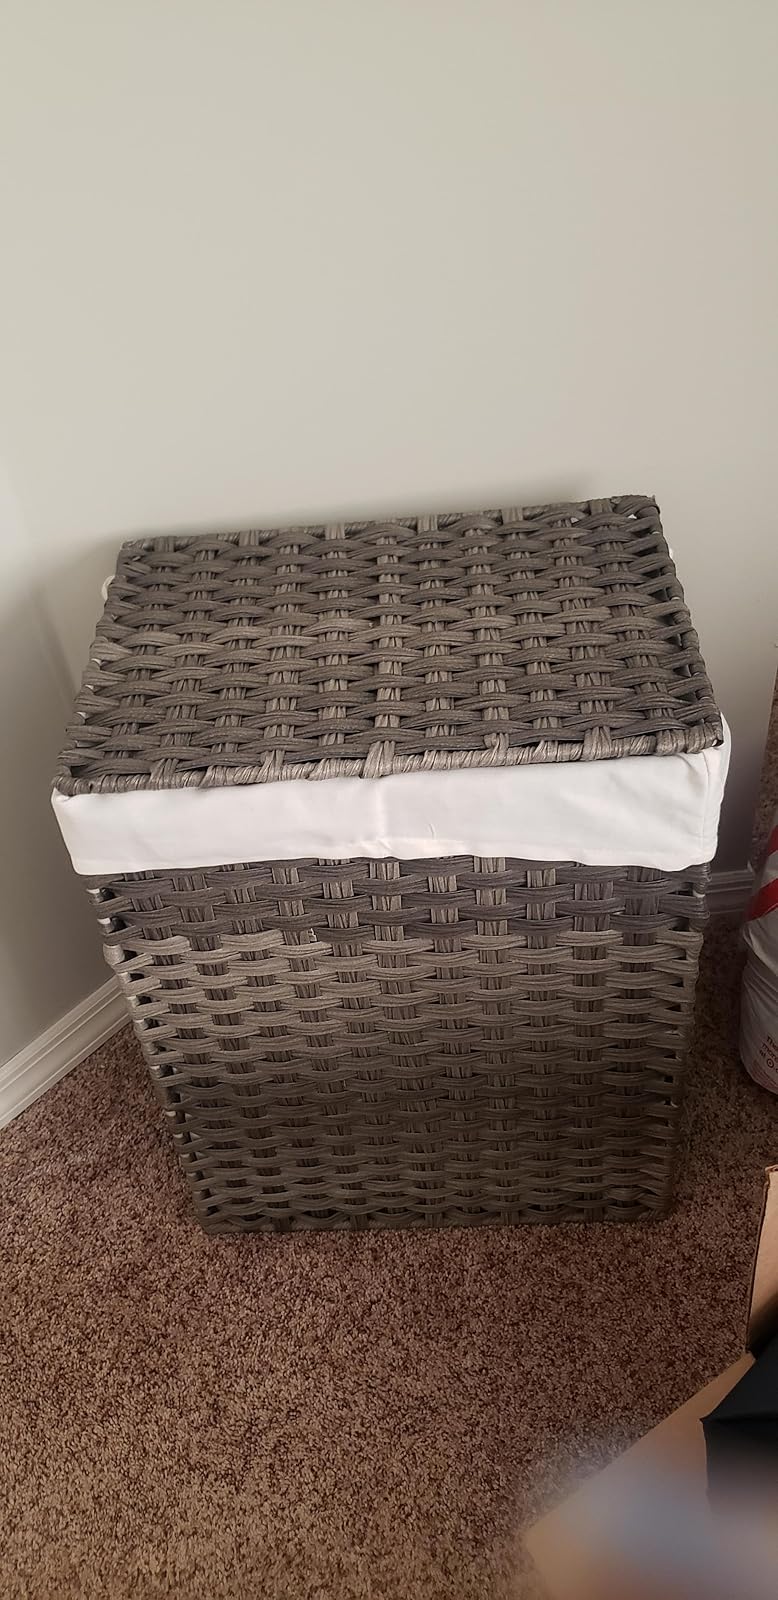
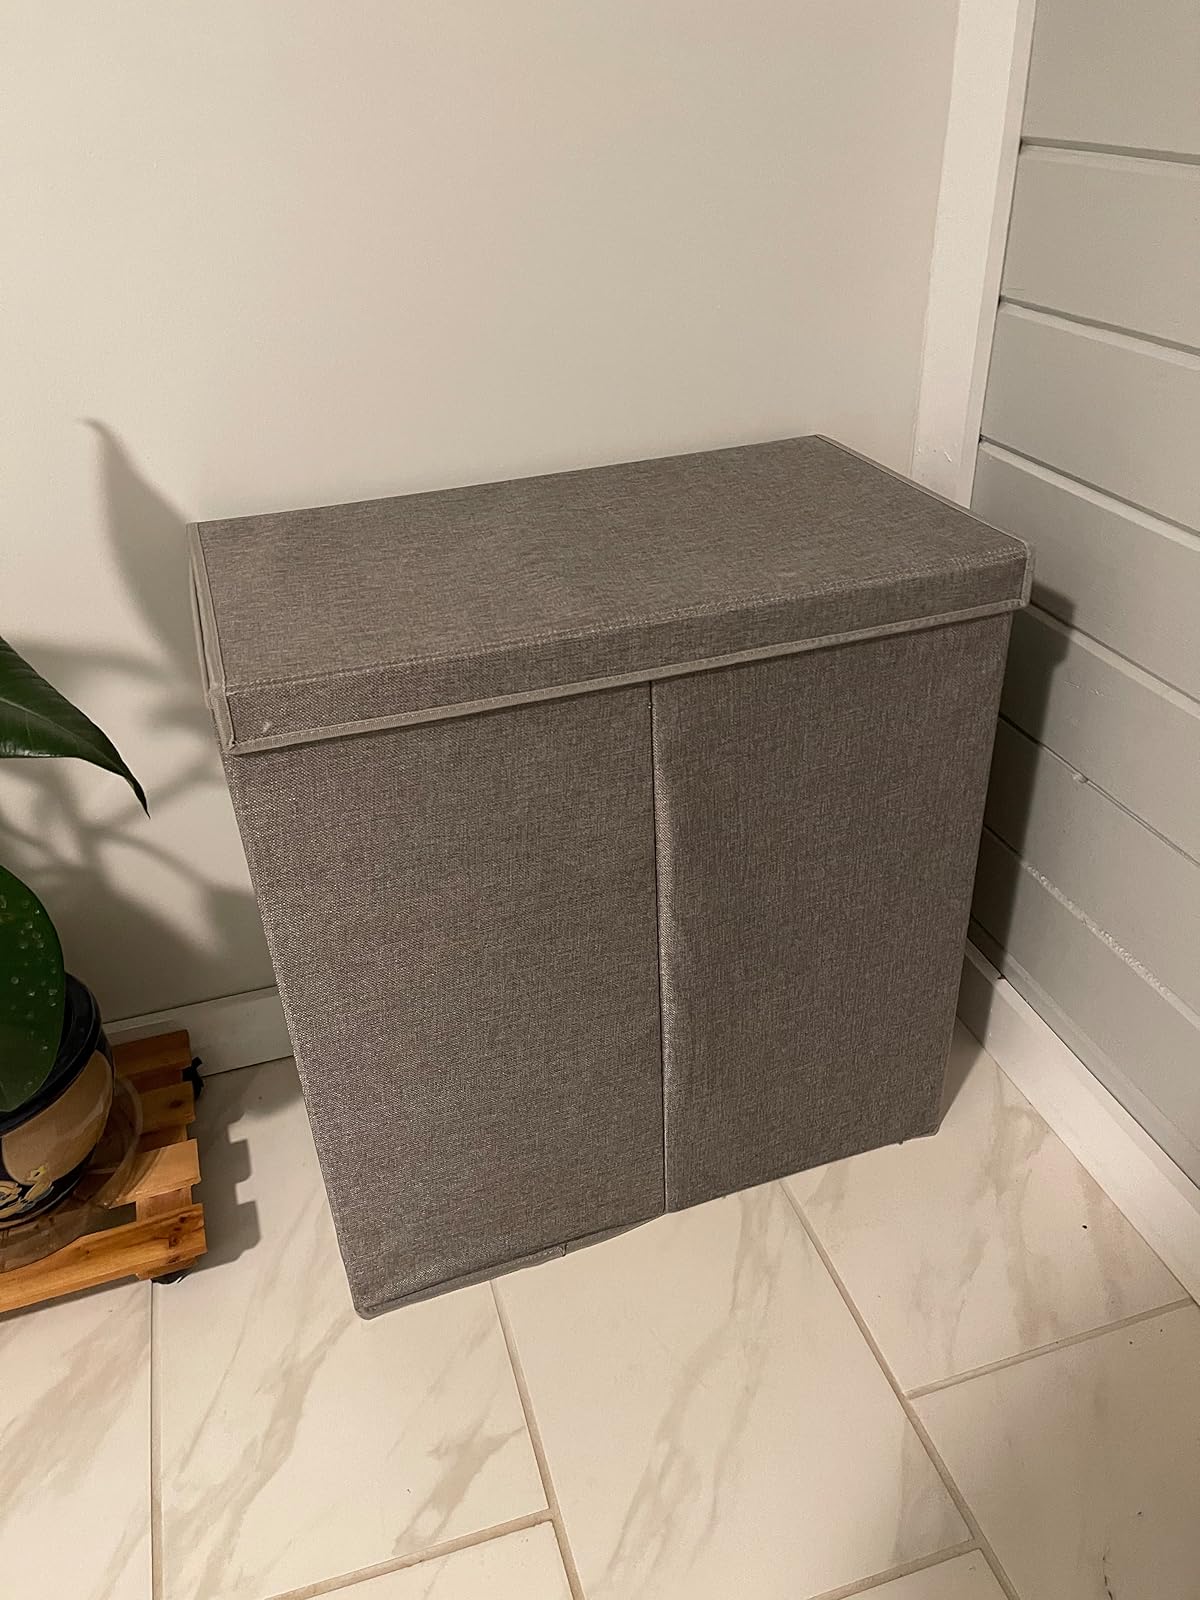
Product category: items_hamper
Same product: no